Florida Oeste

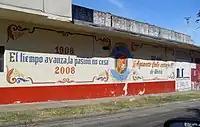
Colegiales, the most notable club of the neighborhood.

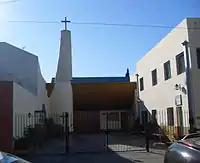
Santa María Magdalena church.

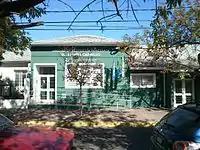
Ramón Carrillo health centre.

In 1907 the Córdoba Central Railway extended its tracks to the lands where Florida Oeste exists nowadays. The station was a precarious stop with no name, informally nicknamed "La Trocha (The Gauge)". In 1913, a local company, Narciso Agüero & Cía., was granted a concession to pave San Martín Avenue. While works were in progress, a big poster with the name of the company was placed there so people named it as "Agüero". In 1920 the old roof was replaced with a building with sheds. By request from the neighborhoods, the station was officially named "Florida".